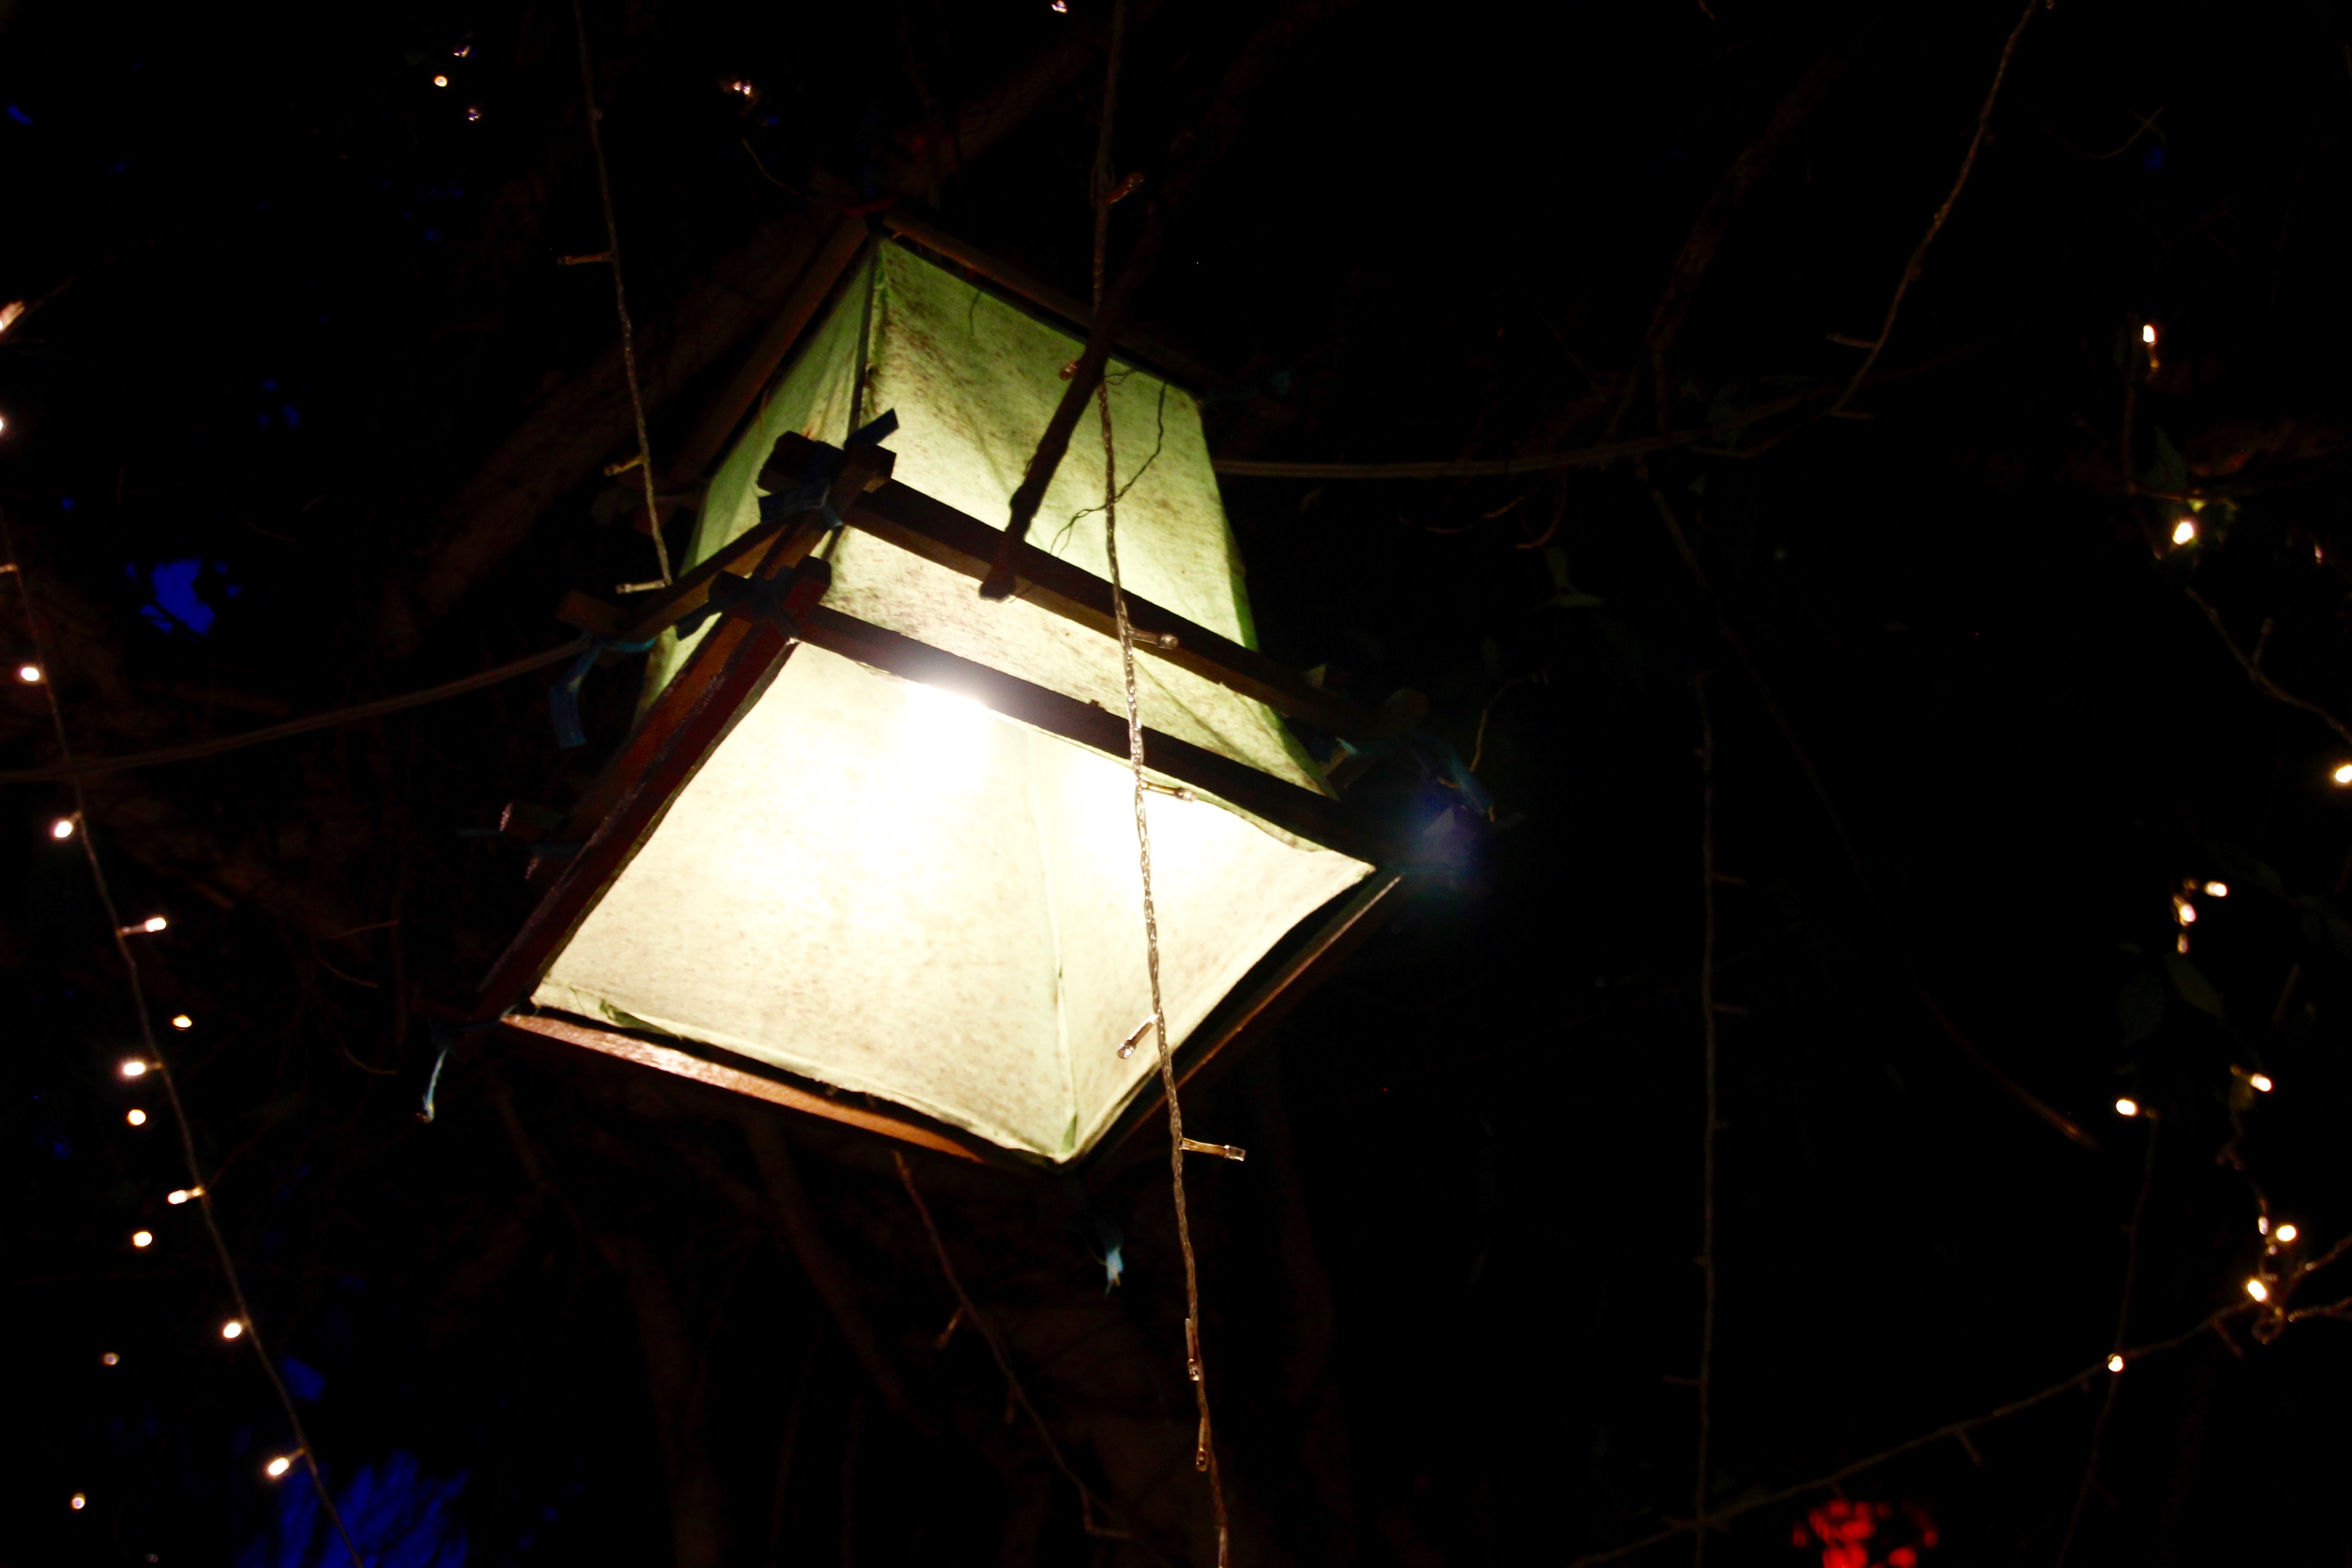
light, night, antique, star, evening, lantern, color, shadow, darkness, street light, lamp, lighting, street lamp, stage, performance, light fixture, light beam, shape, artfully, historic street lighting